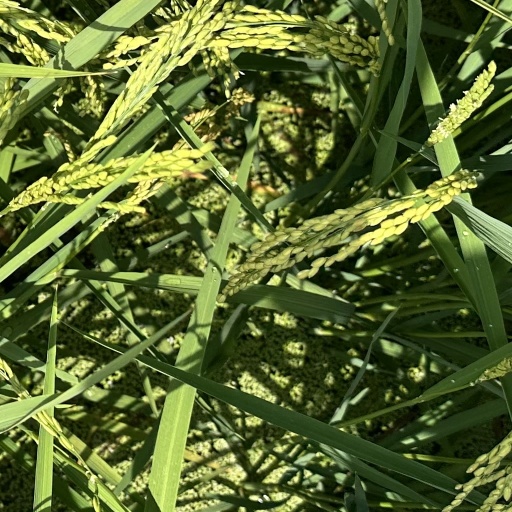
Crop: rice